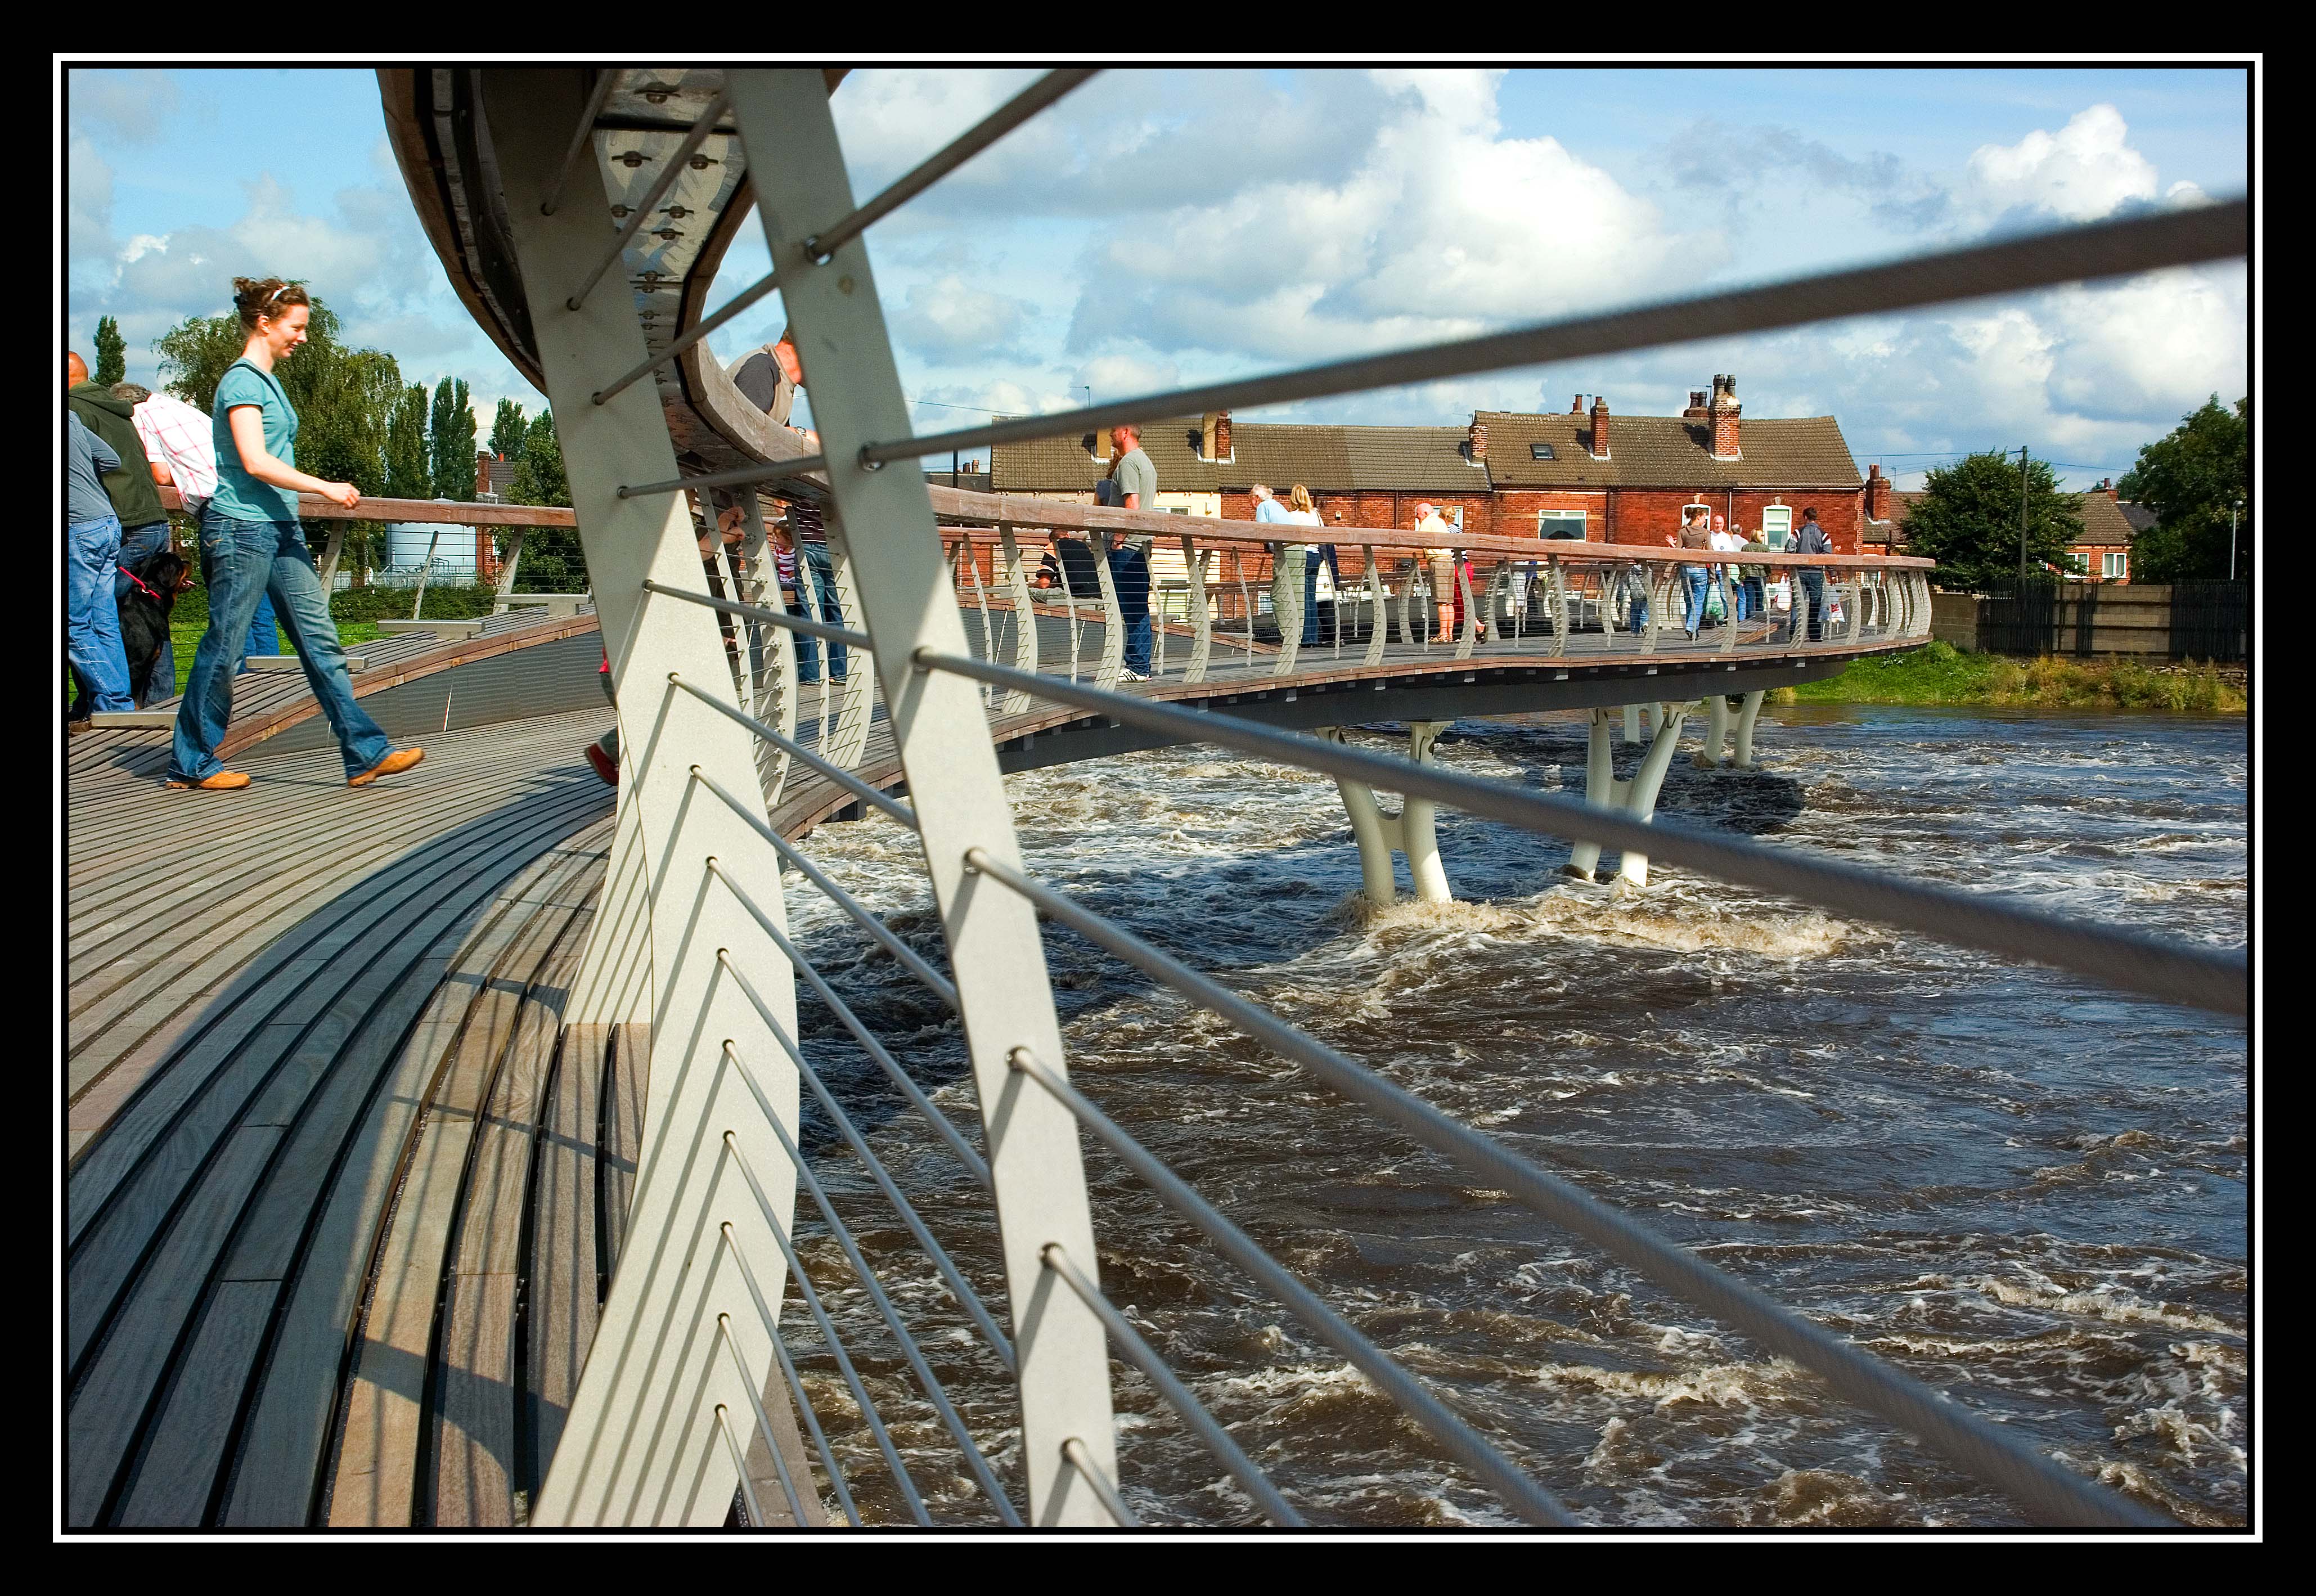
water, boardwalk, bridge, pier, river, walkway, yorkshire, west, aire, castleford, metalwork, yorks